Kelly homestead

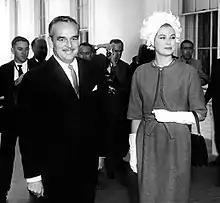
Prince Rainier and Princess Grace in 1961

The cottage is a small rectangular stone cottage with pointed gables and a central chimney, divided into three rooms. It lies in the townland of Drumilra (Irish "Droim Iolra", "Eagle Ridge"), immediately southeast of Drumgoney Lough and about east of Clew Bay. Its age is uncertain, but it does not appear on the 6-inch Ordnance Survey map which was the product of an 1837 survey.